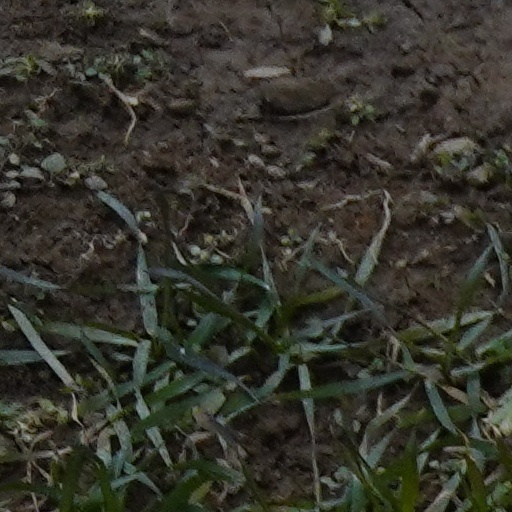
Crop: wheat